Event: Nepal Earthquake
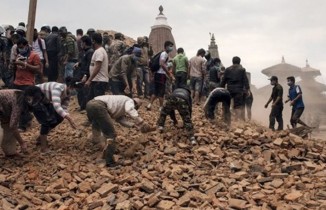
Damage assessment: damage